Edward Irham Cole

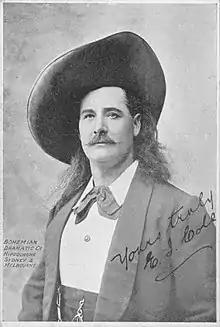
Portrait of Edward Irham Cole in about 1920.

Edward Irham Cole (3 December 1859 – 1 July 1942) was an Australian theatrical entrepreneur and film director whose productions represented a synthesis of Wild West show and stage melodrama (often with a bushranger theme). He managed a theatre company, called the Bohemian Dramatic Company, that performed in semi-permanent and temporary tent theatres. During 1910 and 1911 Cole directed a number of silent films, adapted from his stage plays and using actors from his theatre company.